Cycle Oregon

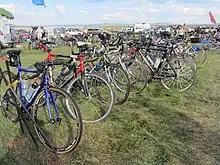
Cycle Oregon 2012

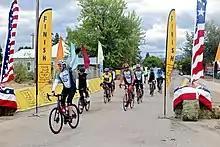
Classic 2018 - Finish line of final day in La Grande, Oregon

Cycle Oregon is a non-profit organization best known for its week-long, non-competitive bike ride, called "Classic", held as a fundraiser for the Cycle Oregon Fund. Cycle Oregon additionally hosts GRAVEL, a weekend cycling event, "Joyride", a one-day cycling event for women only and WEEKENDER, a weekend cycling event often hosted on a college campus. Cycle Oregon also manages Jumpstart, Oregon's Safe Routes to School program focused on rural communities, and administers the Oregon Scenic Bikeways program.